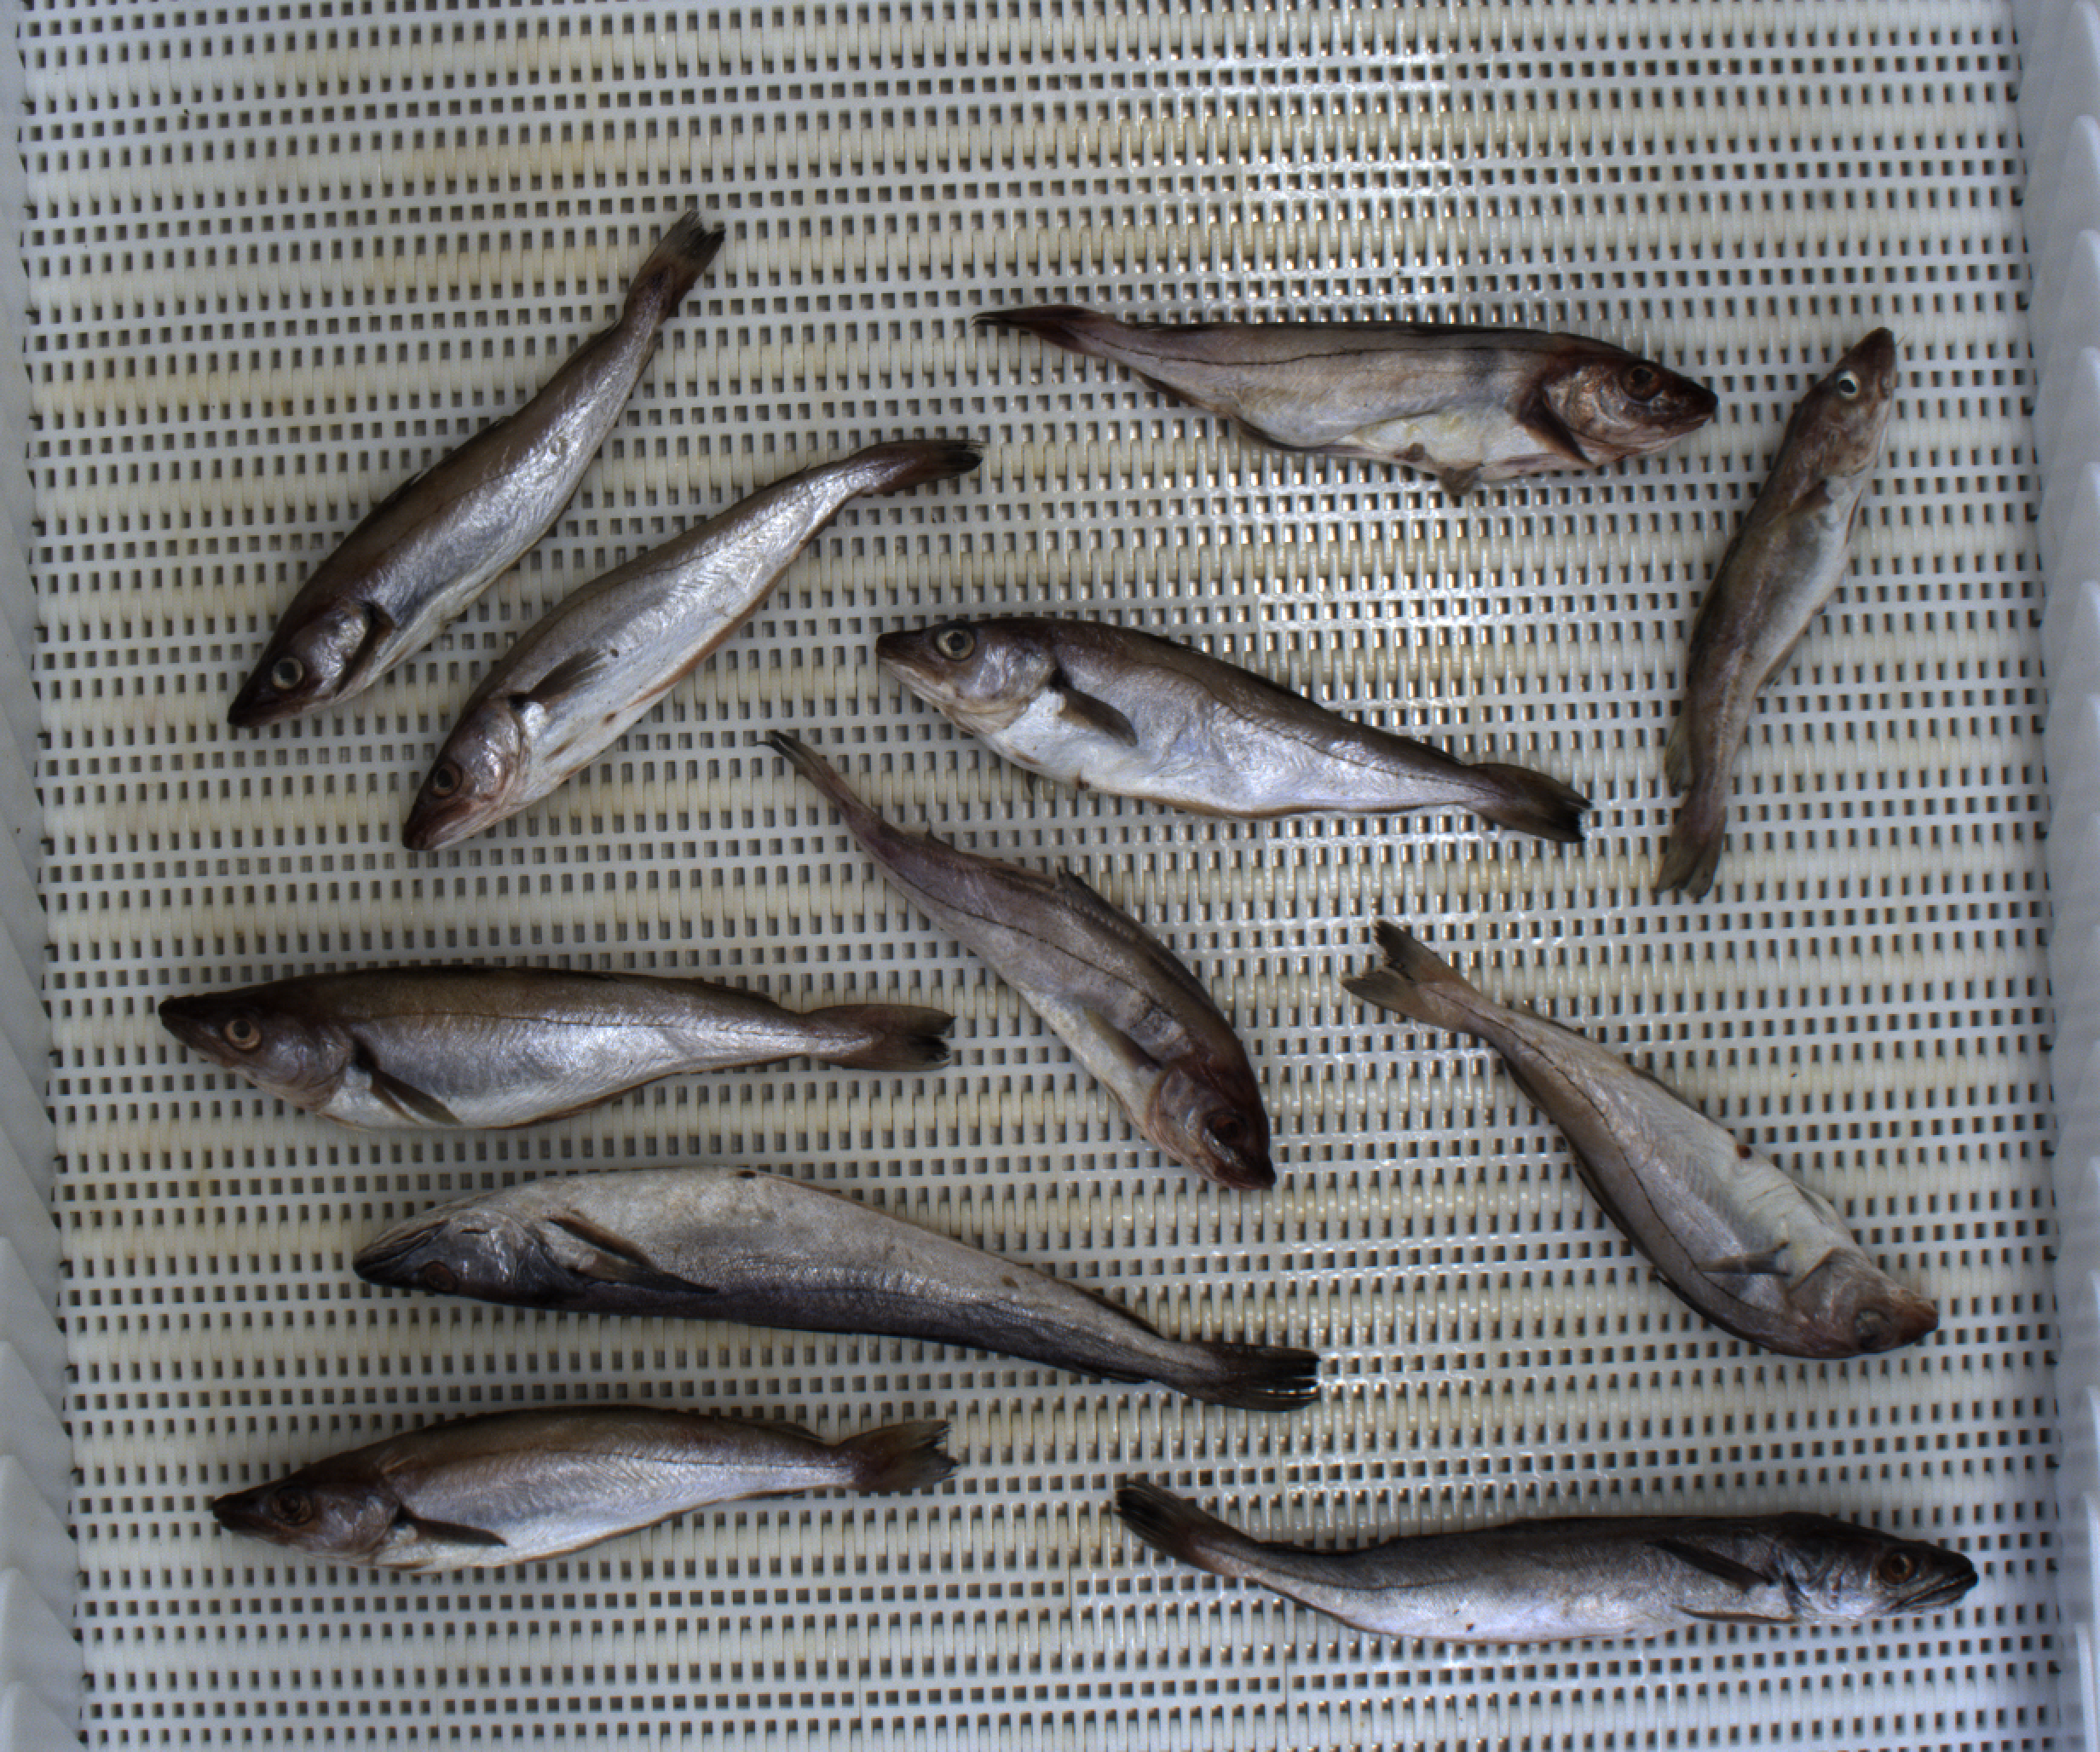
Total fish: 11
Cod: 1
Haddock: 3
Whiting: 5
Hake: 2
Horse mackerel: 0
Saithe: 0
Other: 0